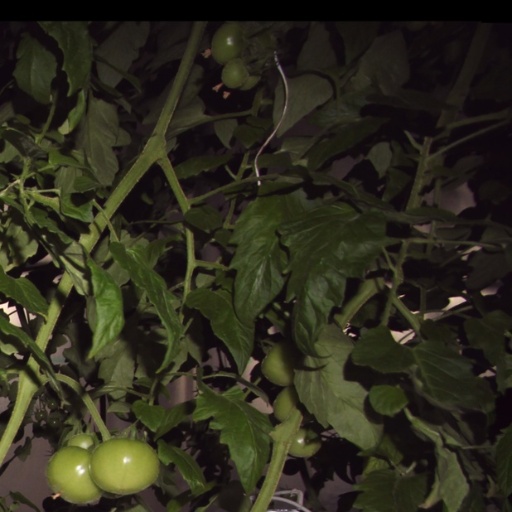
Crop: tomato